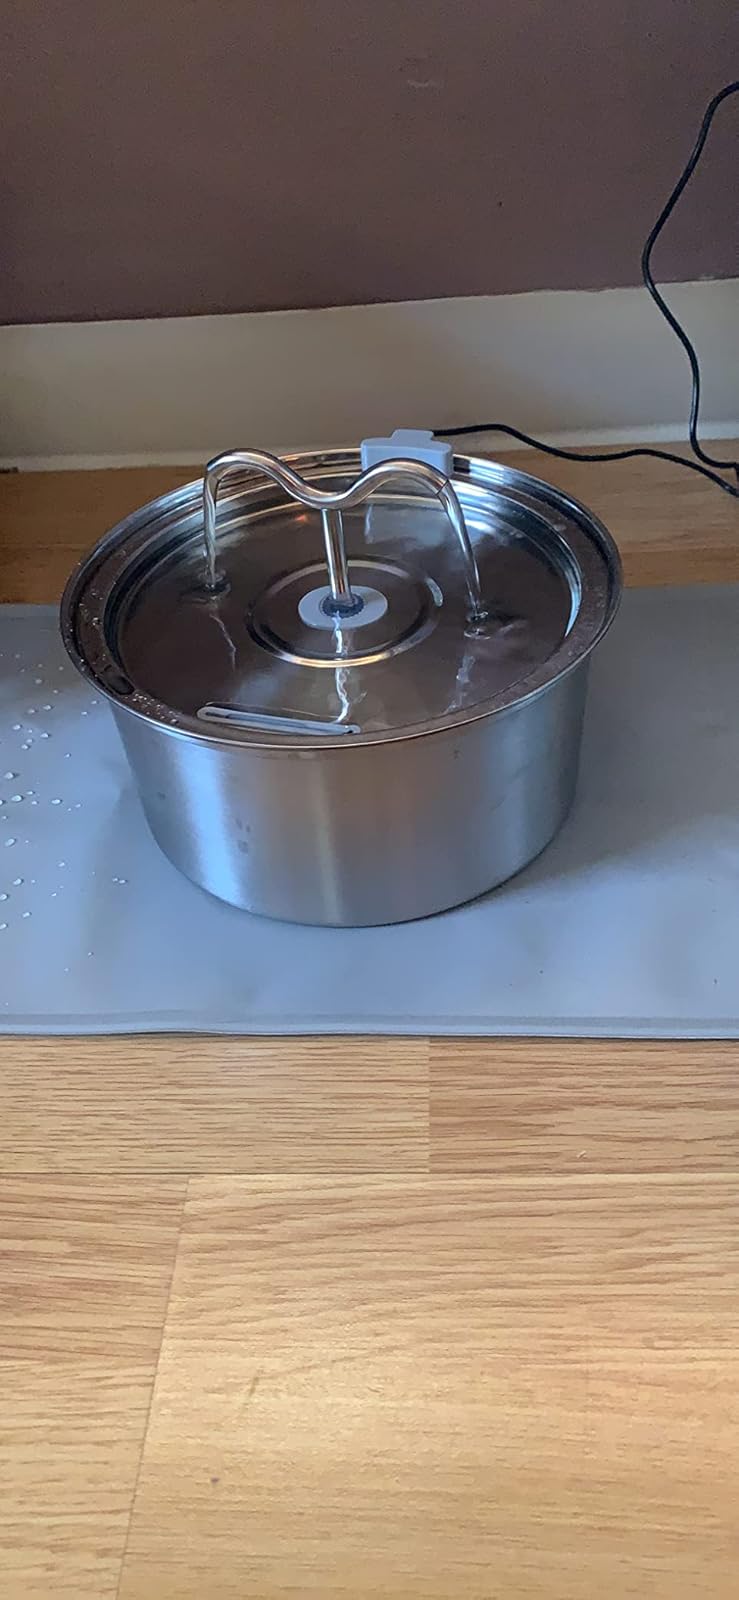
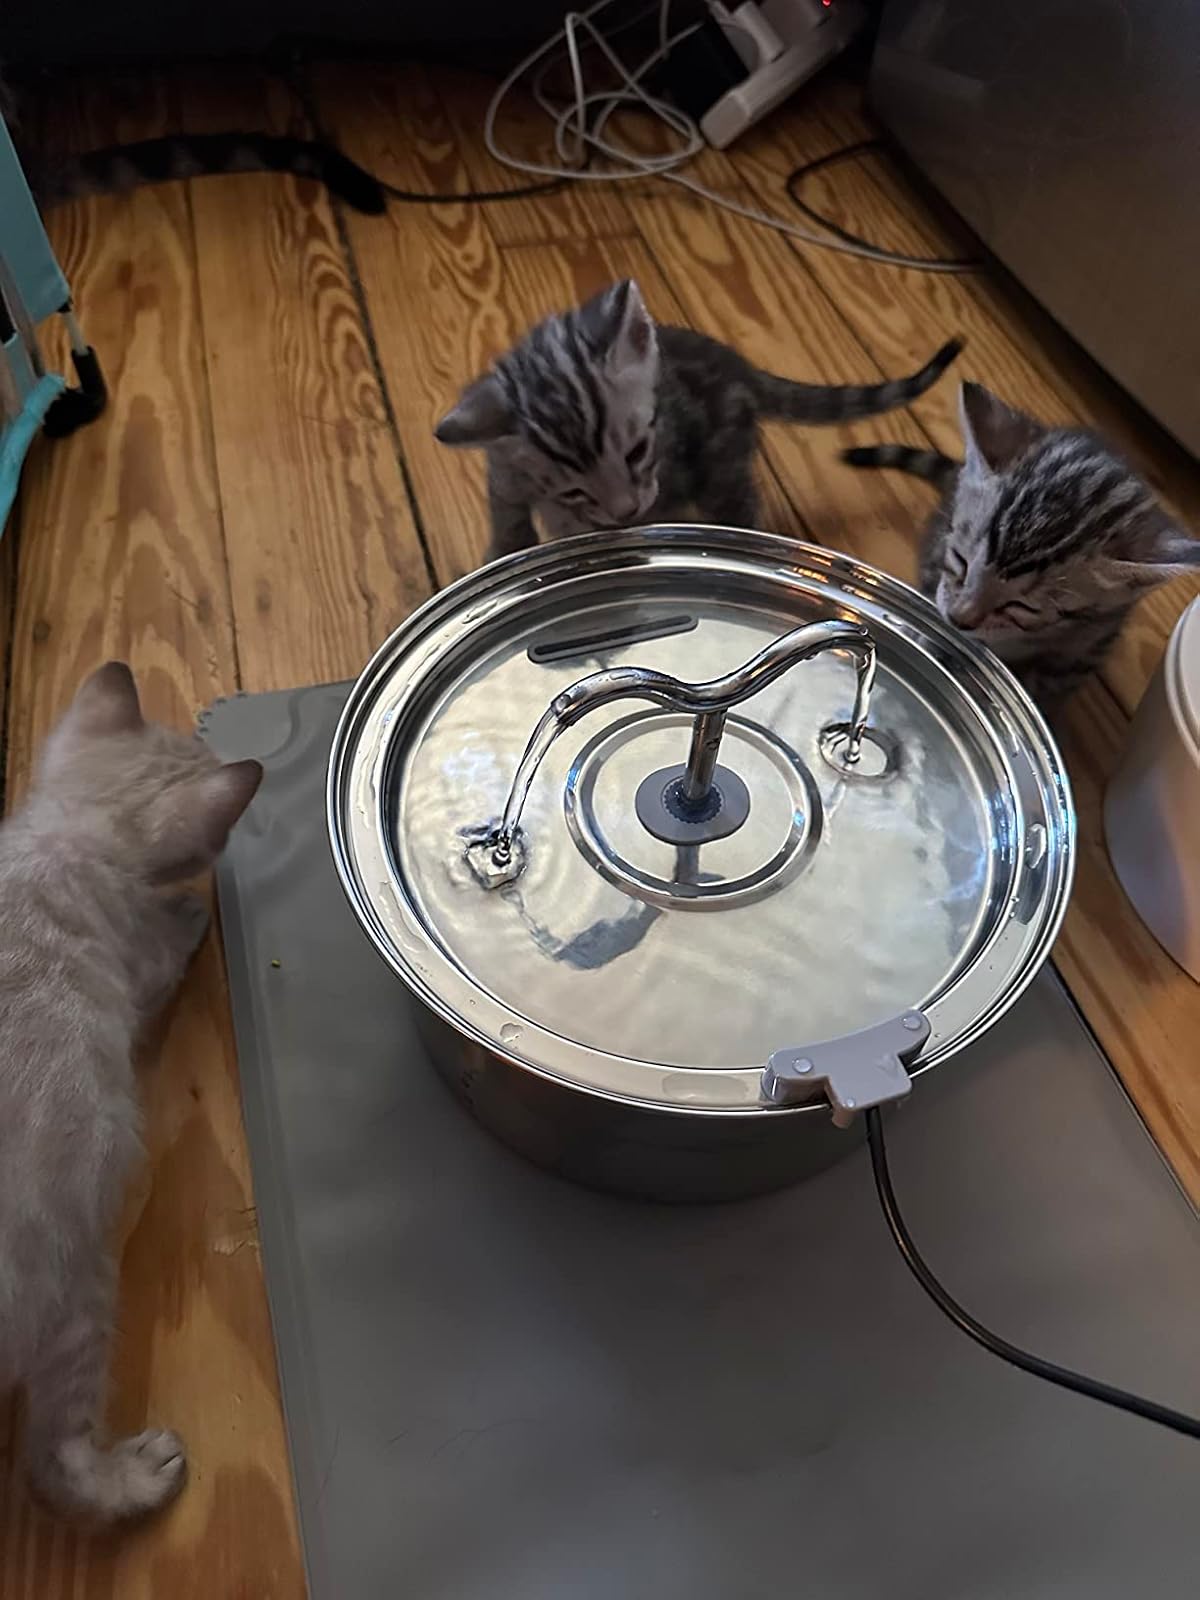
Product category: items_bowl
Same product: yes